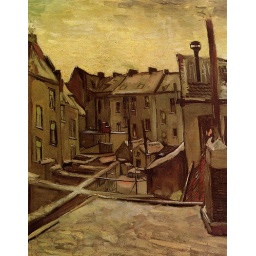
Gogh, Vincent van - Backyards of old houses in Antwerp in the snow - 1885